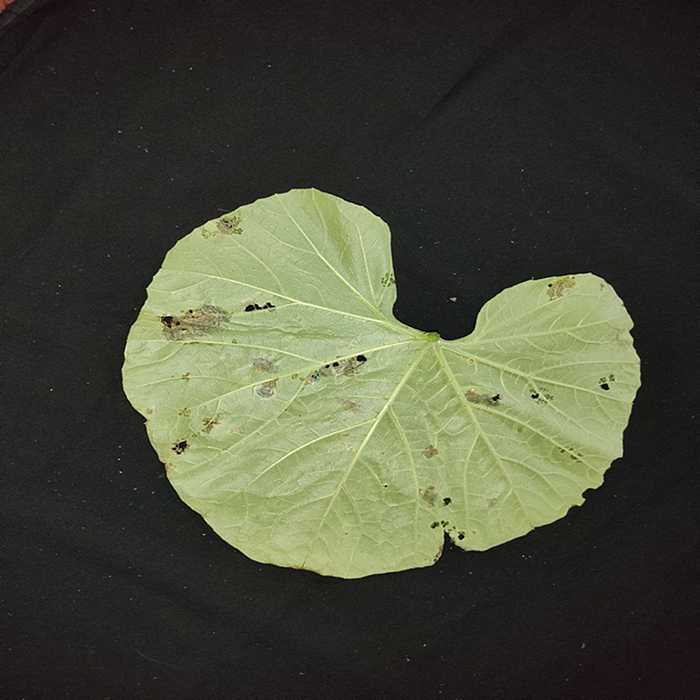
Plant: Bottle gourd
Label: Anthracnose